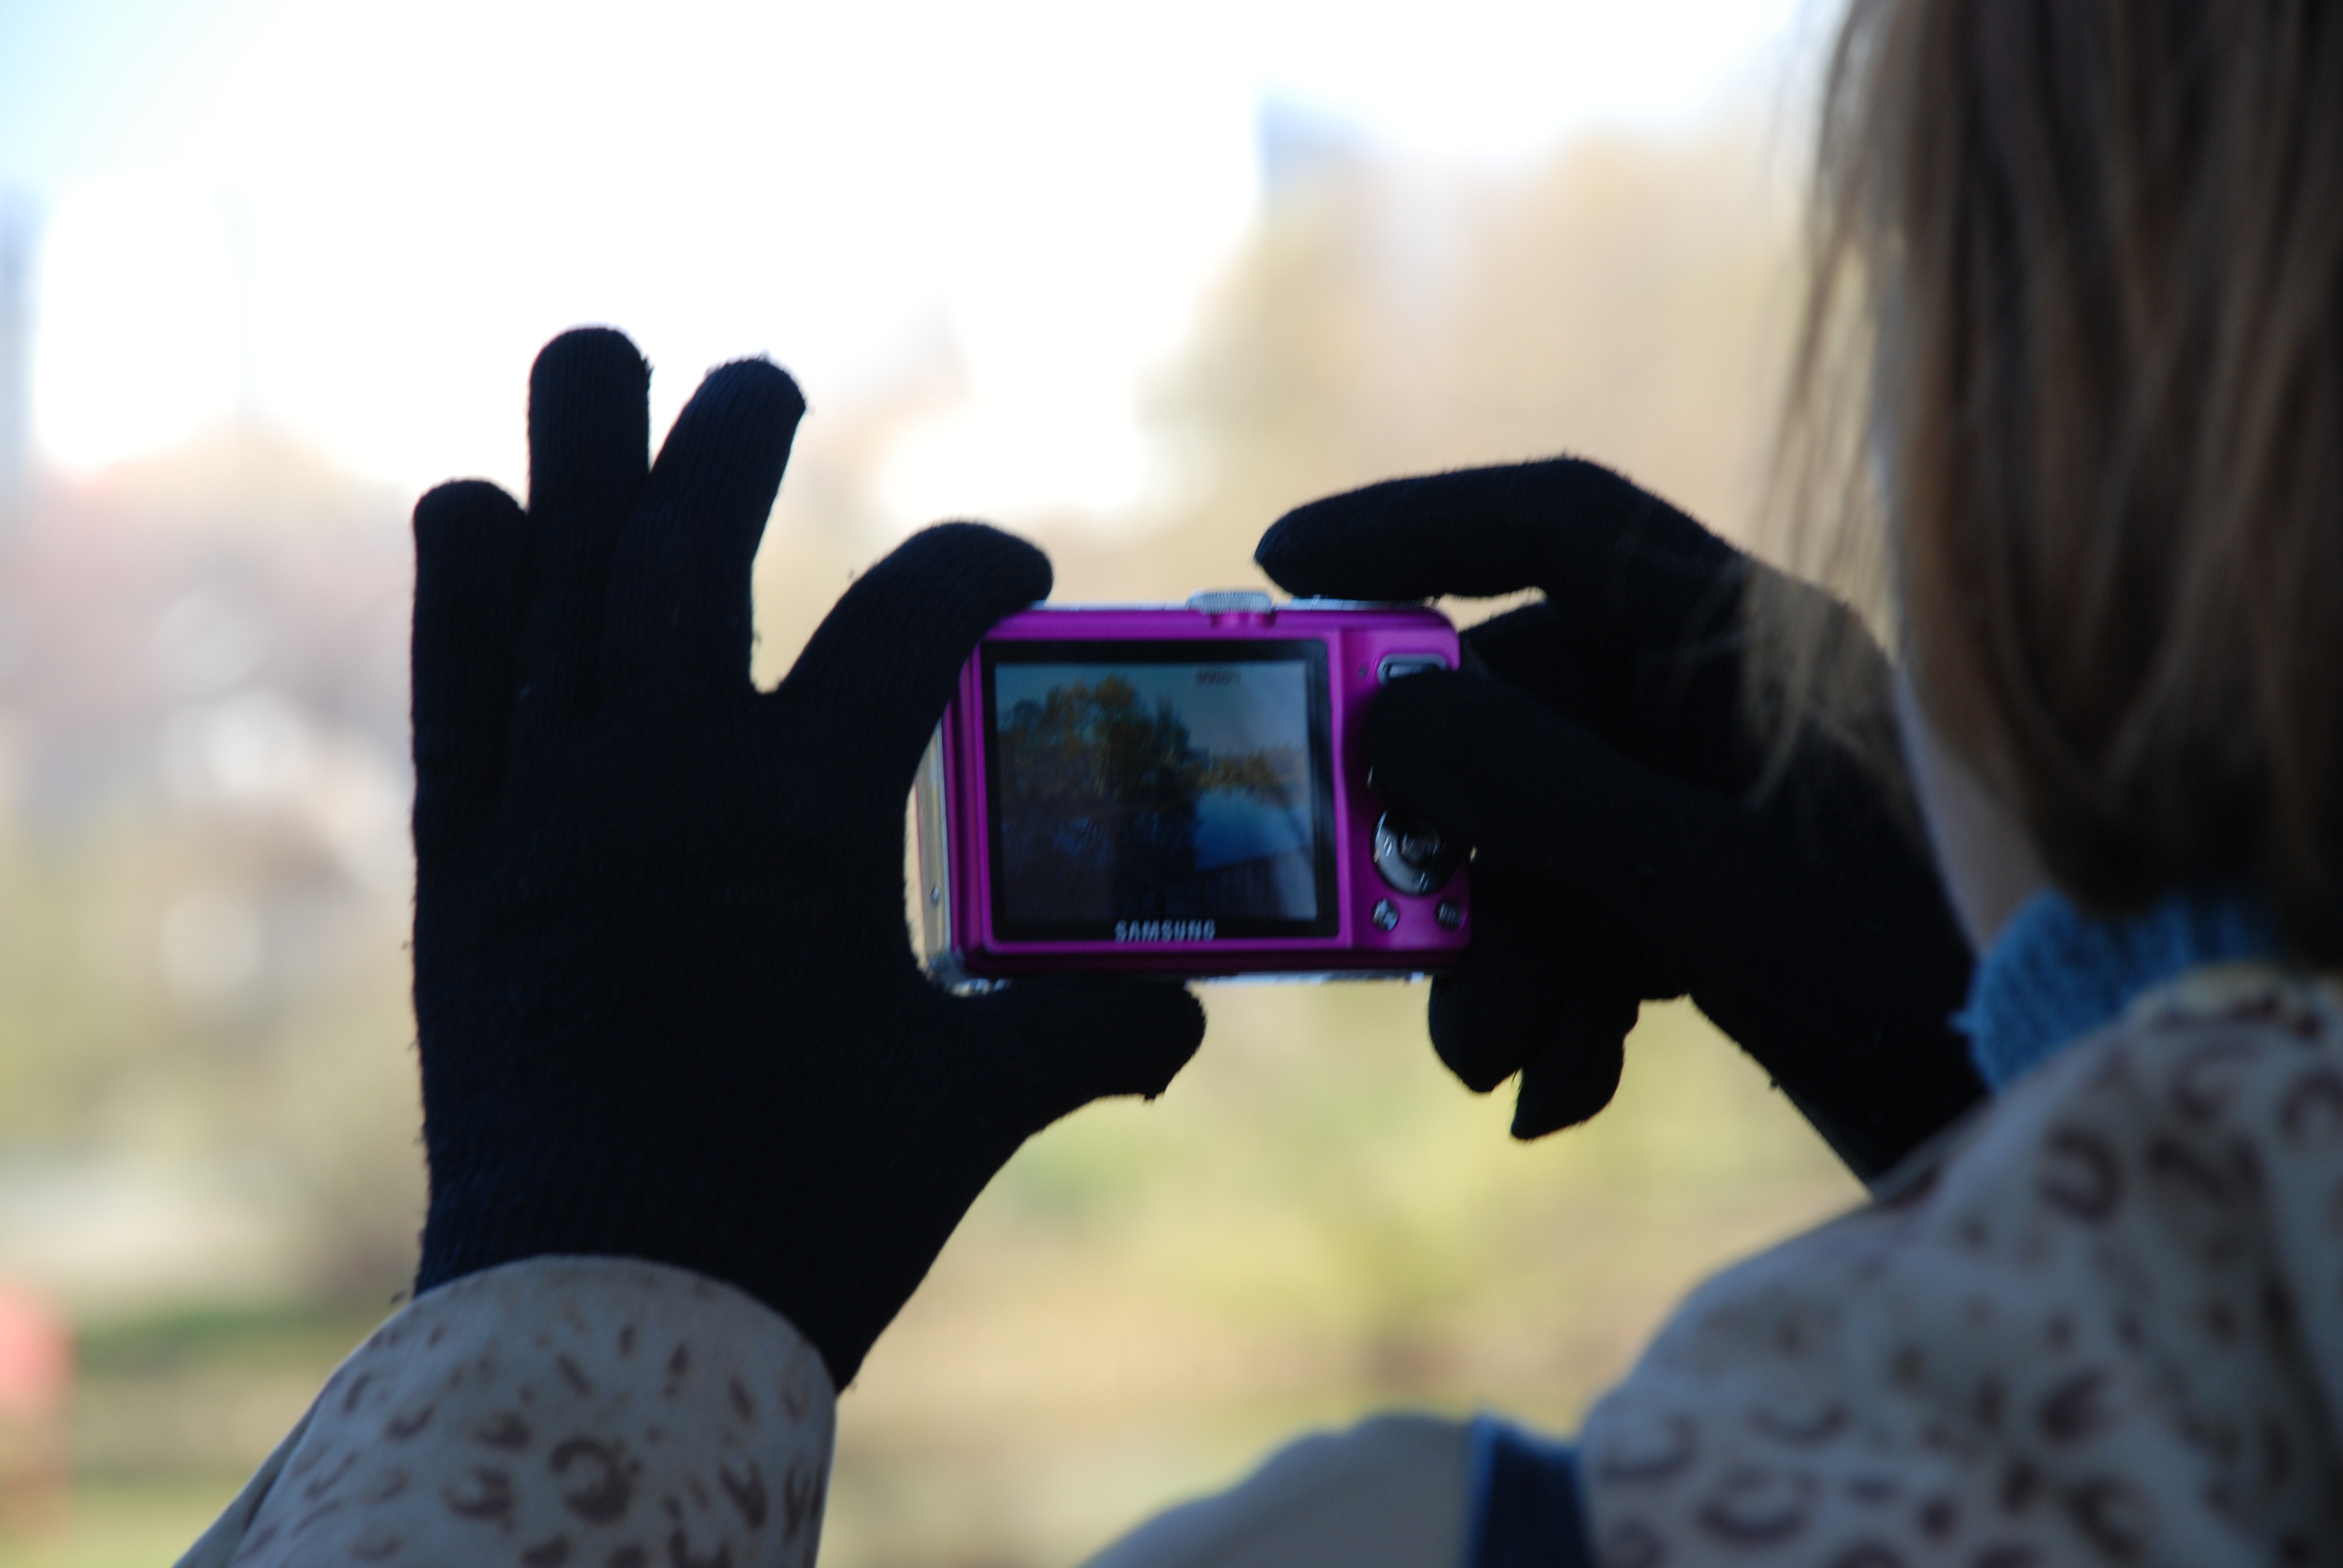
hand, color, blue, photograph, image, nikkor, emotion, 18135mmf3556g, 18135mm, interaction